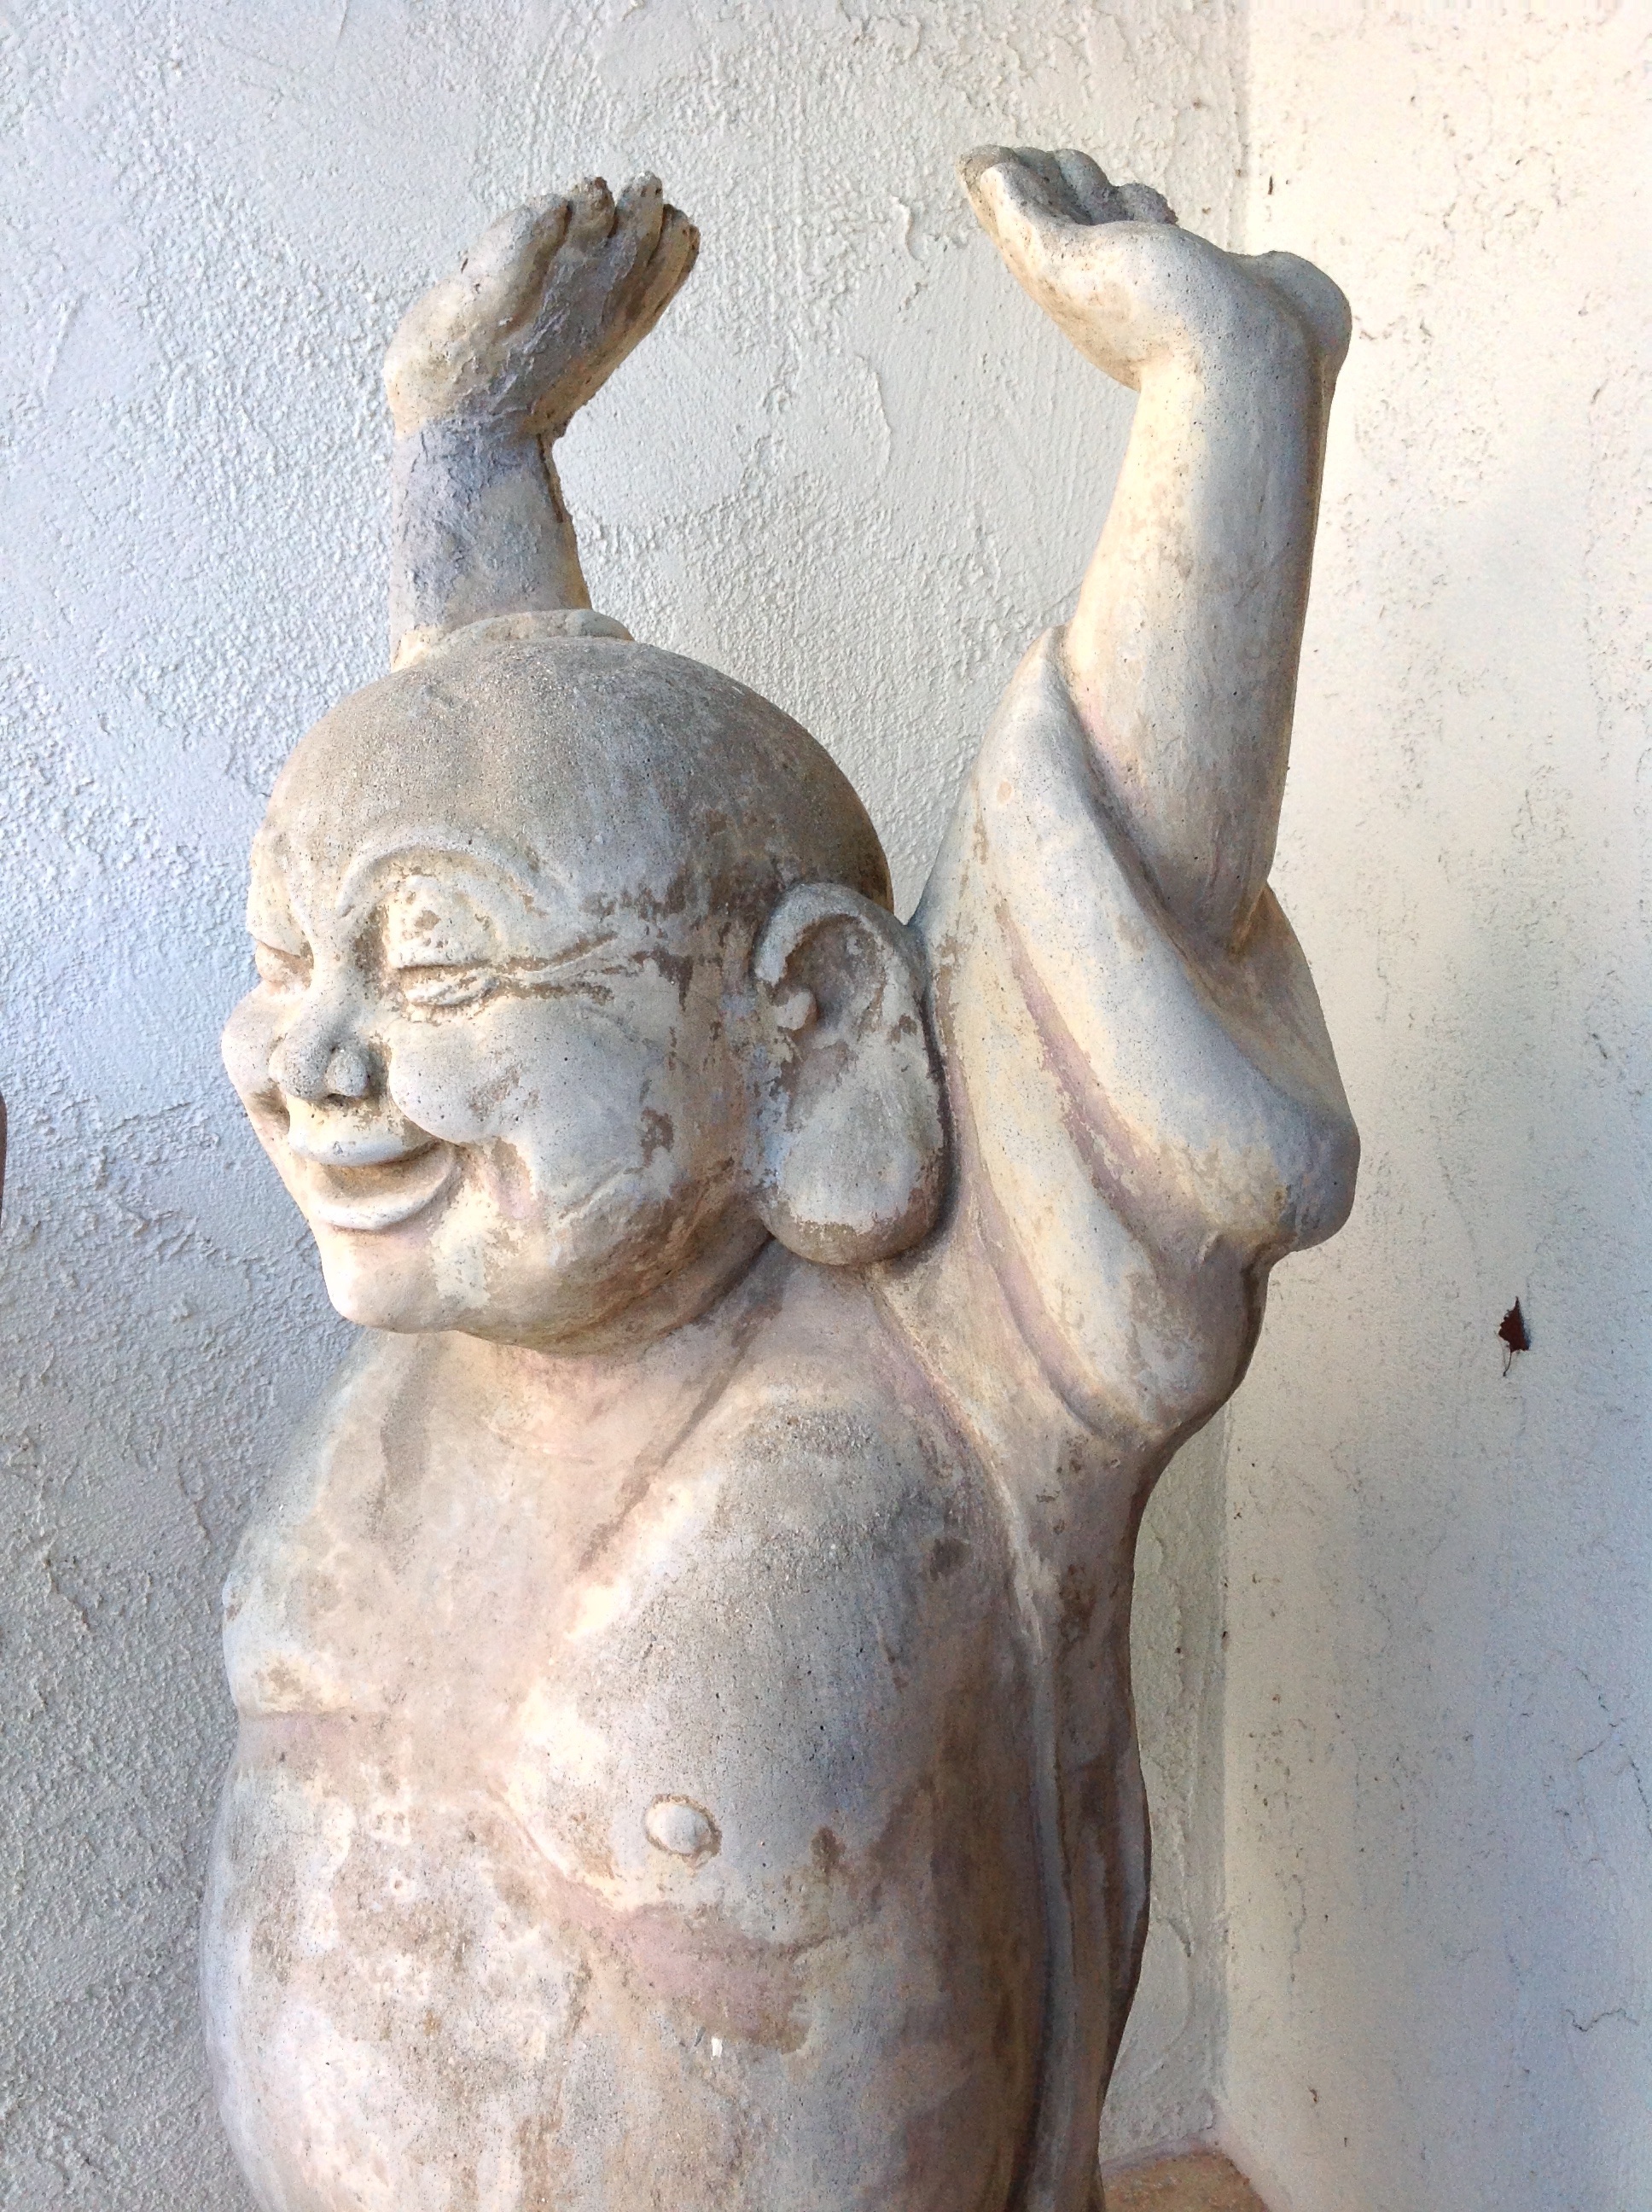
architecture, stone, monument, statue, symbol, peaceful, buddhist, buddhism, religion, asia, praying, zen, spiritual, gargoyle, face, sculpture, art, meditation, temple, head, buddha, worship, carving, oriental, traditional, stone carving, ancient history